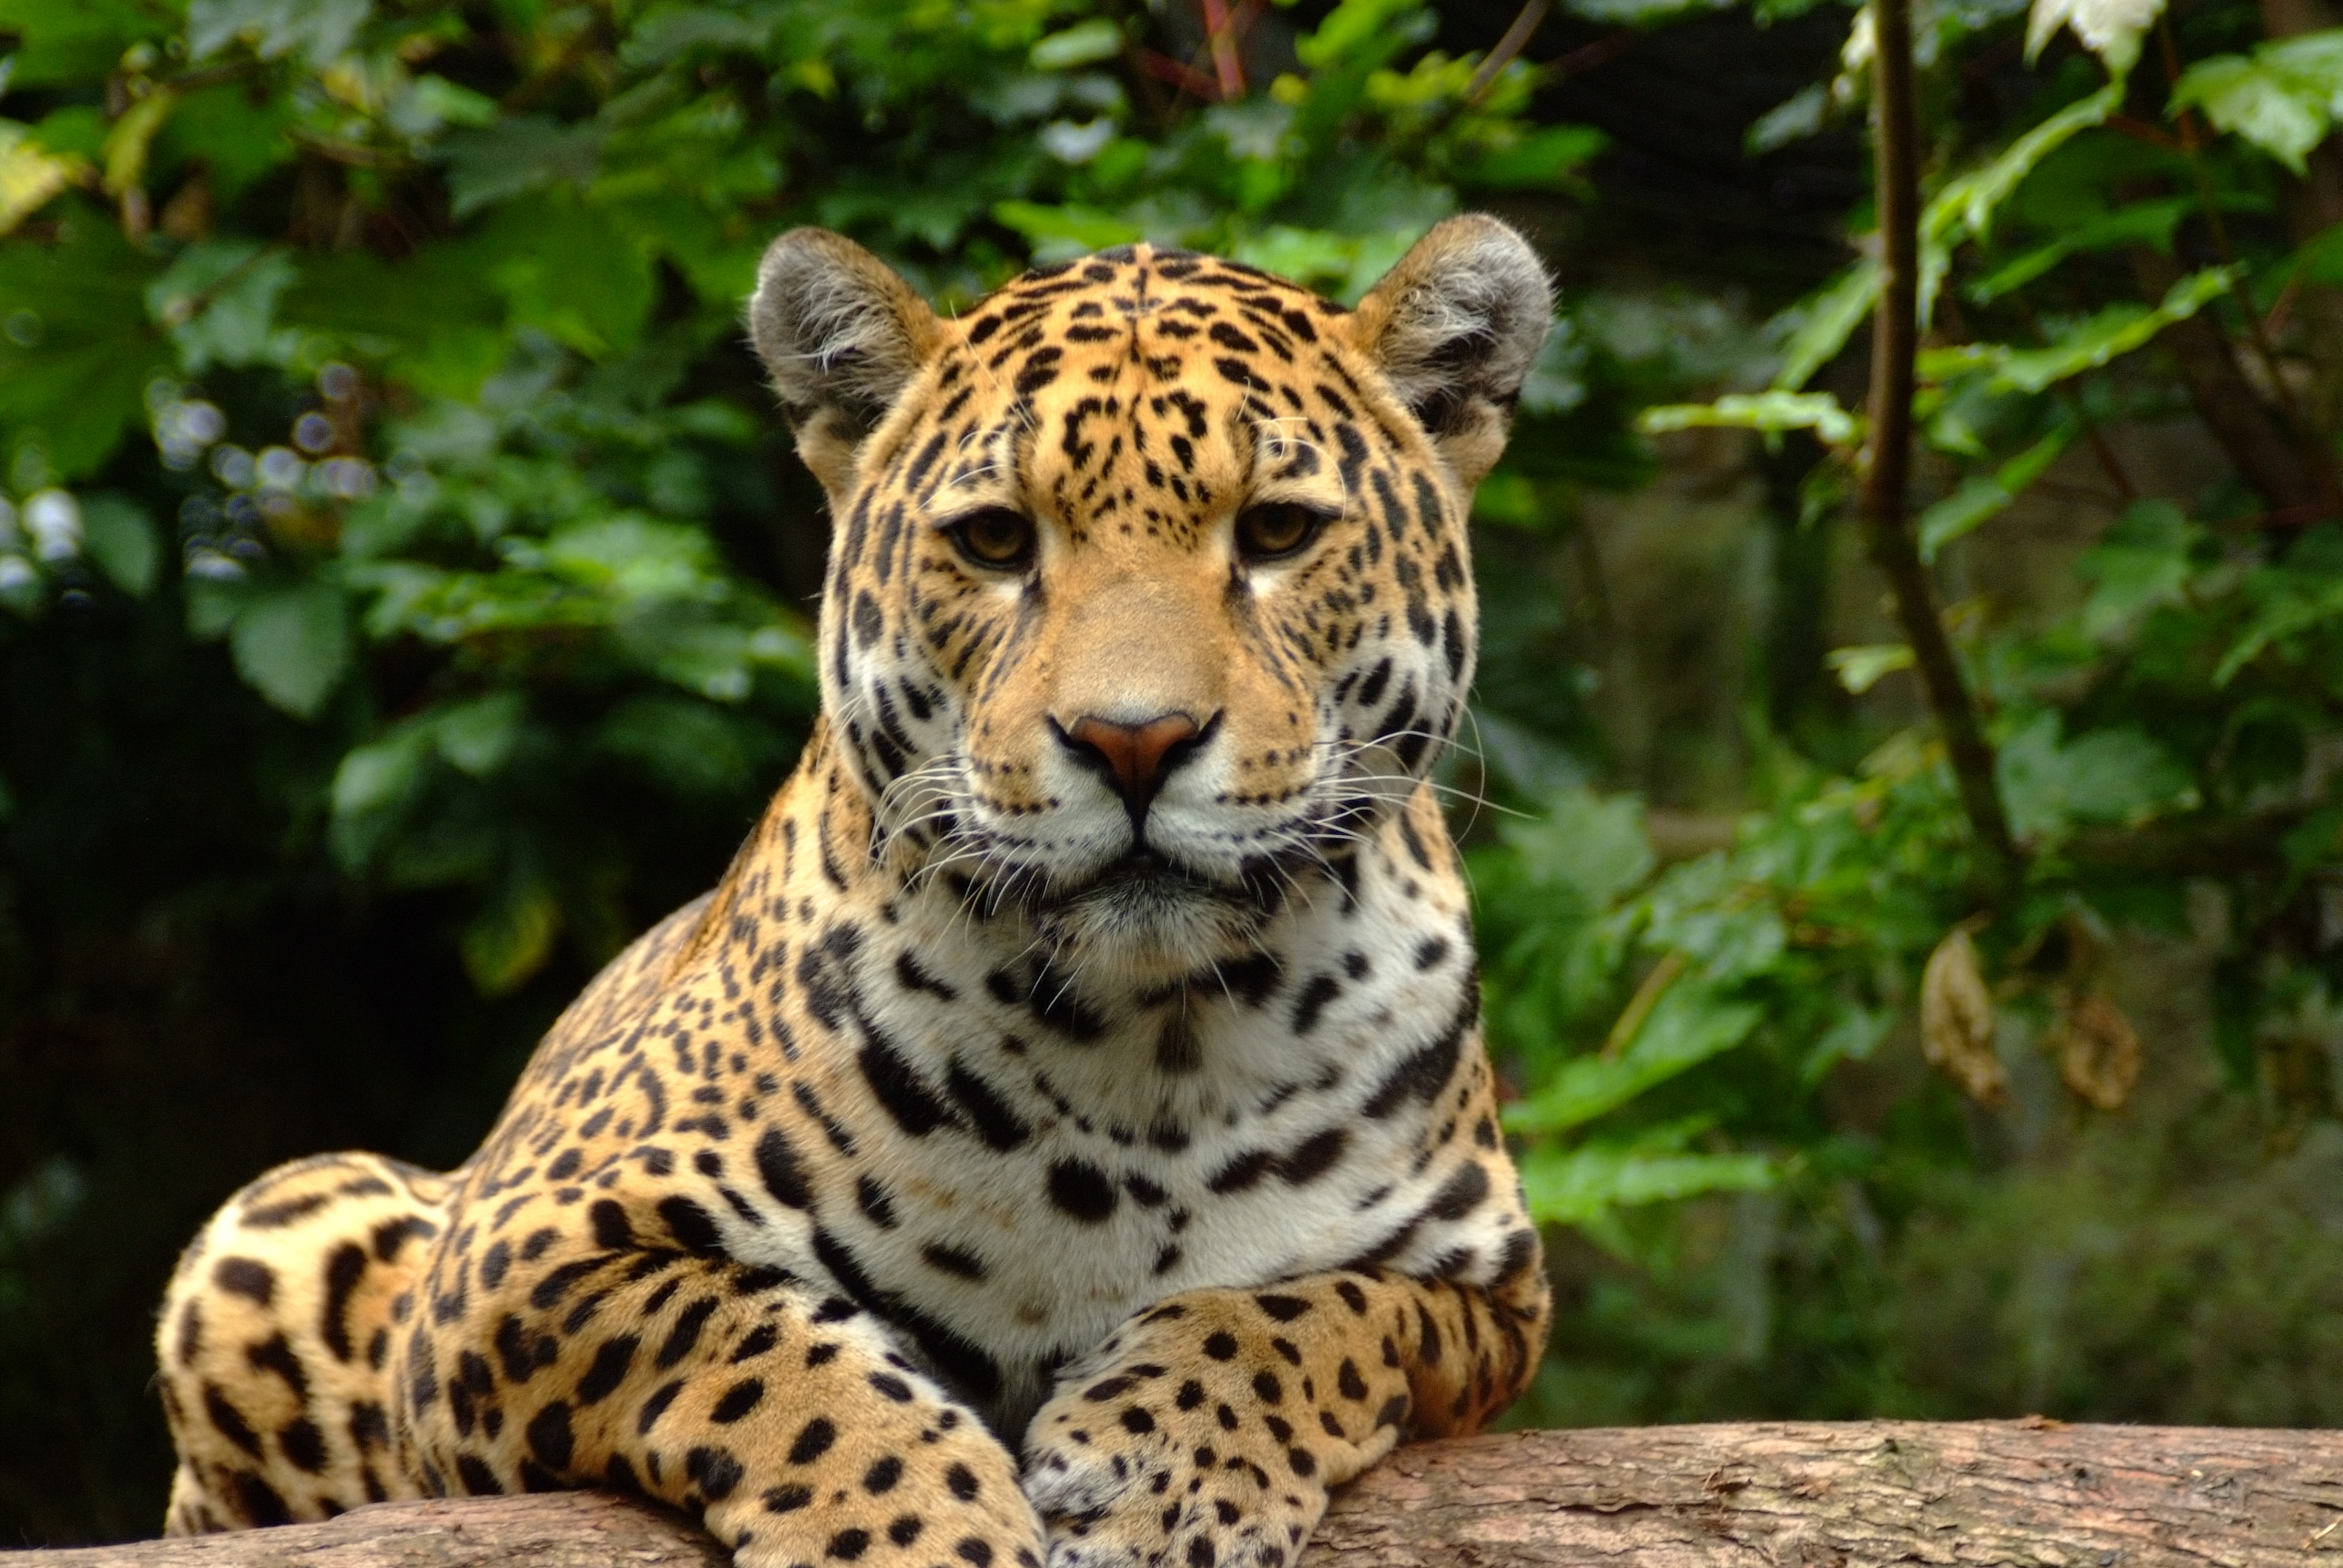
grass, wildlife, jungle, mammal, fauna, leopard, cheetah, whiskers, snout, jaguar, organism, snow leopard, big cats, cat like mammal, carnivoran, terrestrial animal